Aftershock (2022 film)

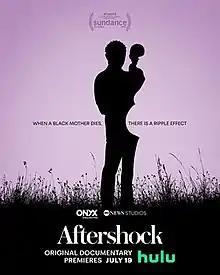
Promotional poster

Aftershock is a 2022 American documentary film directed and produced by Paula Eiselt and Tonya Lewis Lee. It follows Omari Maynard and Bruce McIntyre, whose partners died due to childbirth complications, which were preventable, as they fight for justice.